Ralph de Toledano

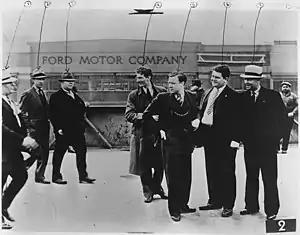
Toledano criticized unions and other allegedly communist-affiliated organizations and people, including Walter Reuther (here, during a strike on May 26, 1937)

Toledano married Nora Romaine, with whom he had two sons, James and Paul. His second wife, Eunice Godbold, died in 1999